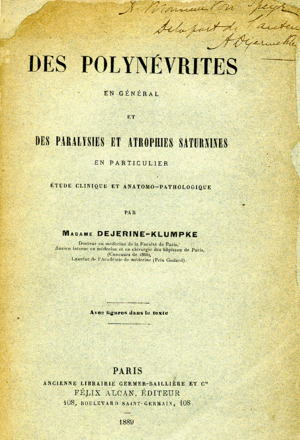
thèse de Madame Dejerine-Klumpke, dédicacée par l'auteur et autographe
Augusta Dejerine-Klumpke, née le 15 octobre 1859 à San Francisco et morte le 5 novembre 1927 à Paris, est une neurologue française d'origine américaine, épouse de Jules Dejerine, neurologue lui aussi. En 1886, elle est la première femme reçue au concours de l'Internat des hôpitaux de Paris.